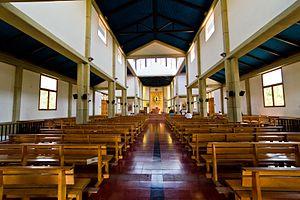
Thérèse des Andes, dans le monde Juanita Fernandez Solar, en religion Thérèse de Jésus, est une religieuse chilienne carmélite, canonisée par Jean-Paul II en 1993.